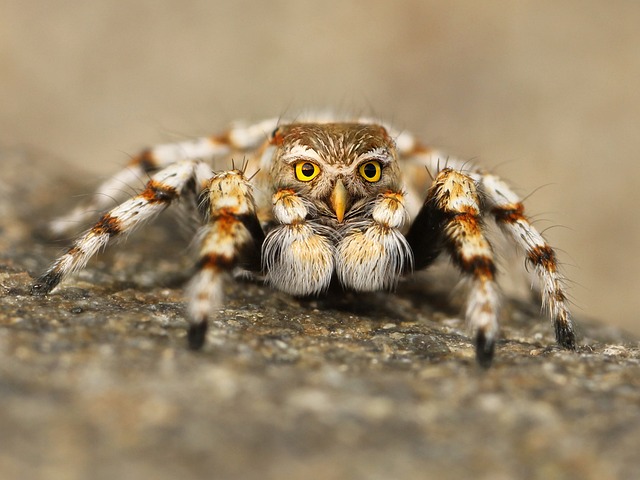
Label: ragno